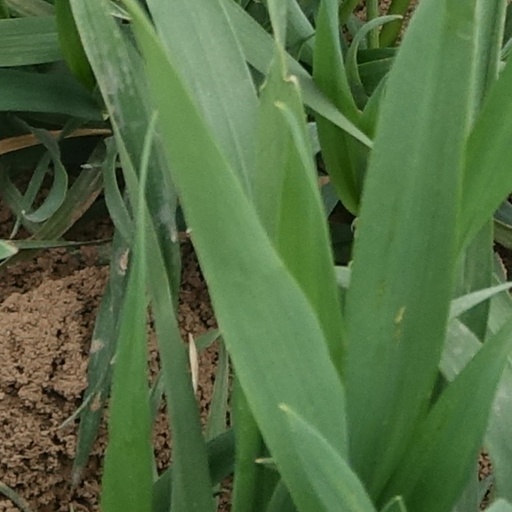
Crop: wheat